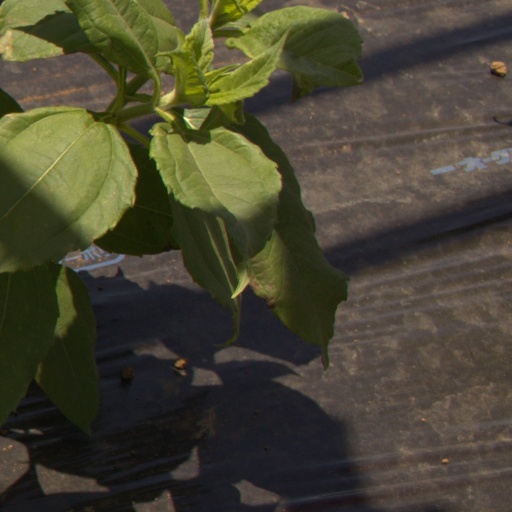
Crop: Jerusalem artichoke